Aliye Berger

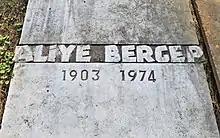
Aliye Berger's gravestone in Büyükada Cemetery, Princes Islands, Istanbul, Turkey

A posthumous retrospective of Berger’s work was held at the Istanbul Academy of Fine Arts in 1975. Another exhibition was organised by Yapı Kredi Bank in 1988. Four of Berger's works are exhibited in the Istanbul State Art and Sculpture Museum, and three in the Albertina Museum. Her c. 1960 work, Untitled Dervishes, is held by the Metropolitan Museum of Art in New York.